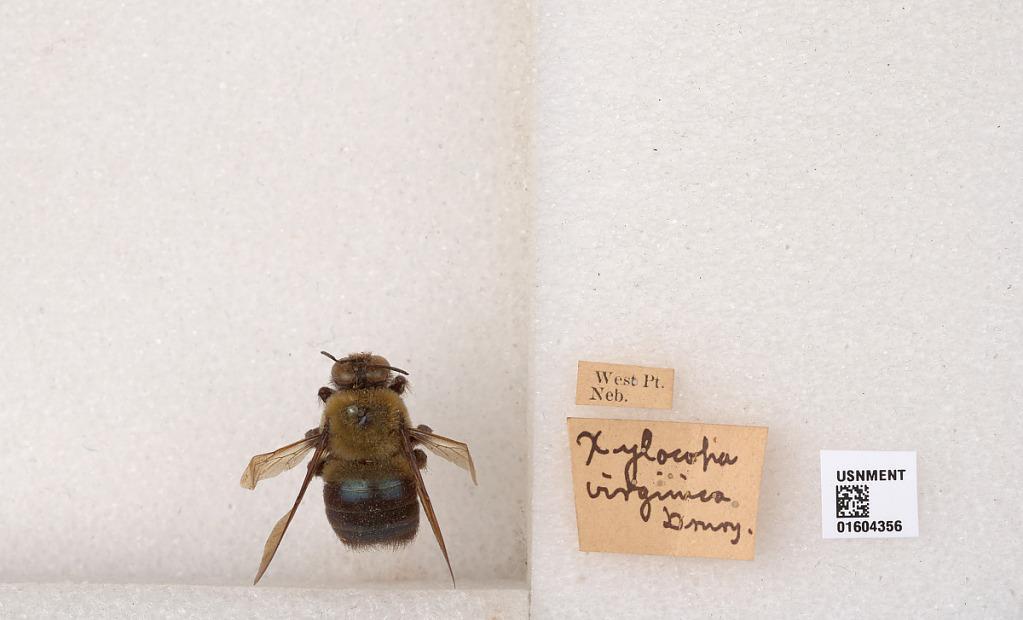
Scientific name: Xylocopa (Xylocopoides) virginica virginica (Linnaeus)
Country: United States
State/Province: Nebraska
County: Cuming
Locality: West Point
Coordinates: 41.8417, -96.7086